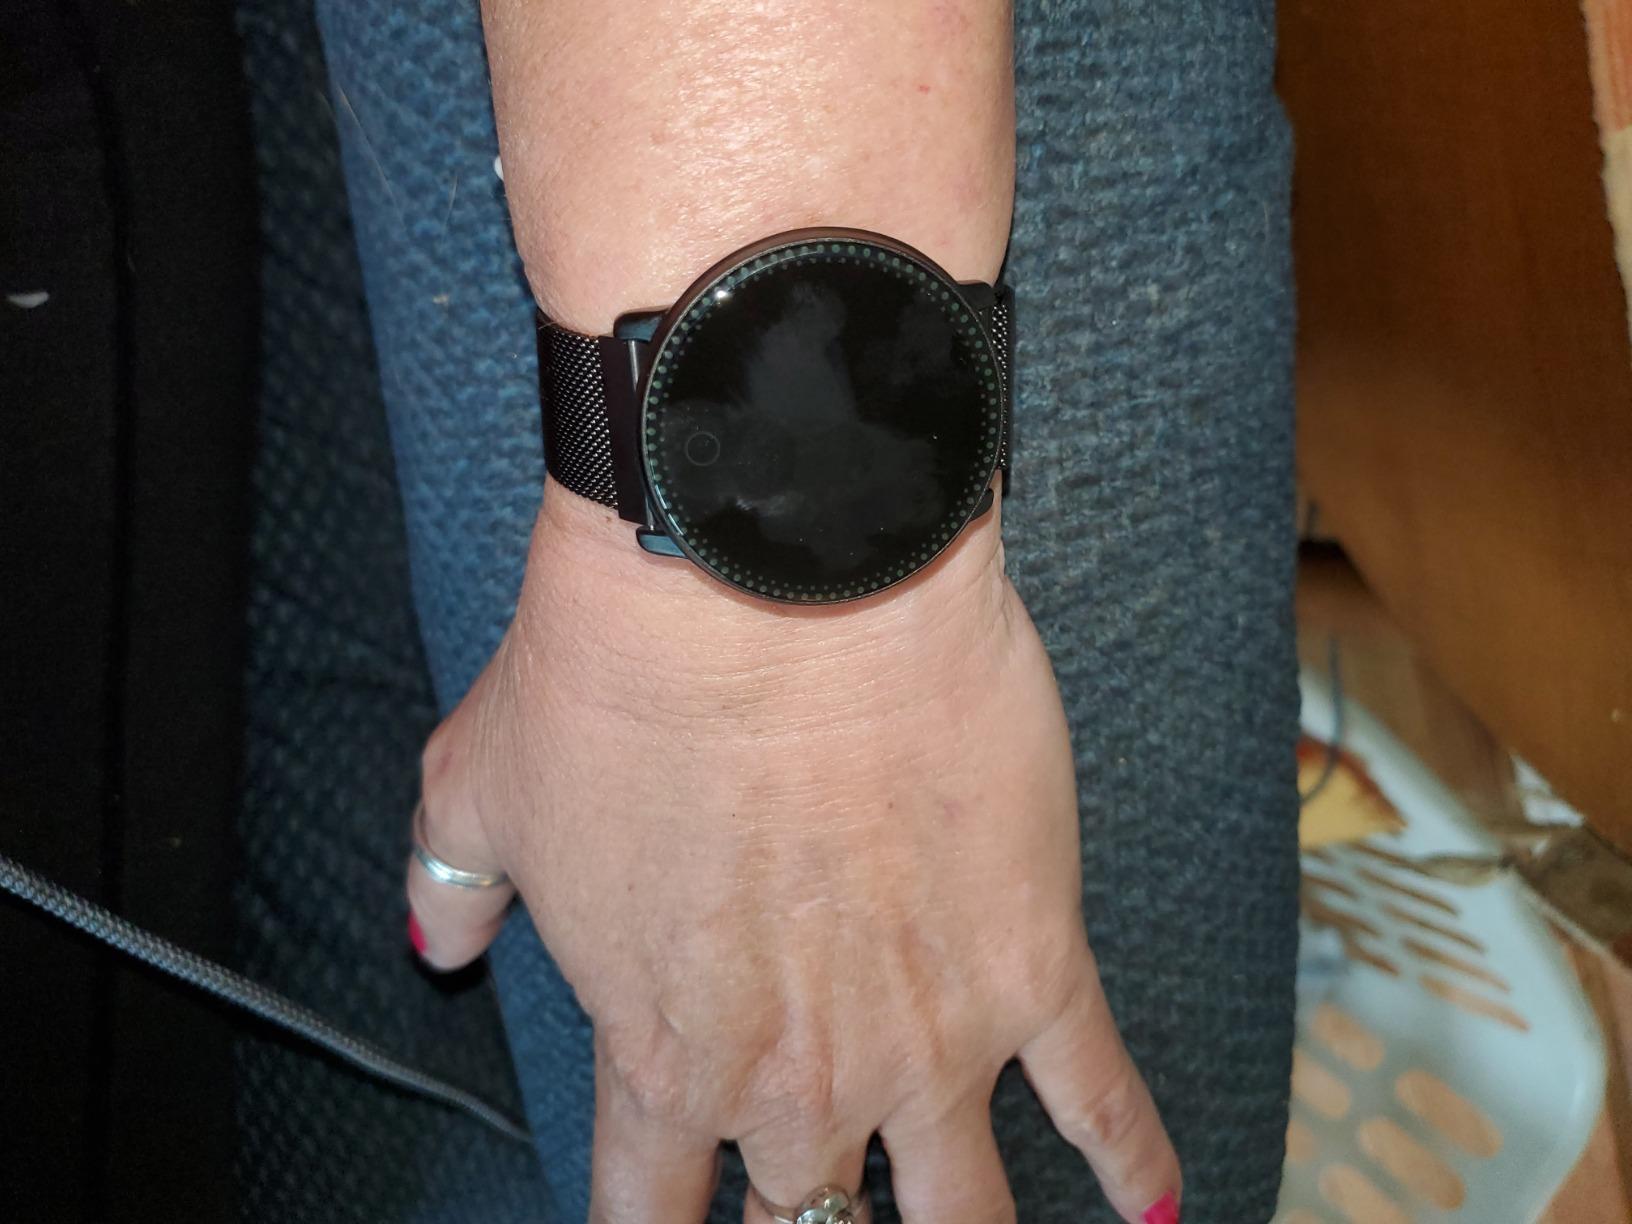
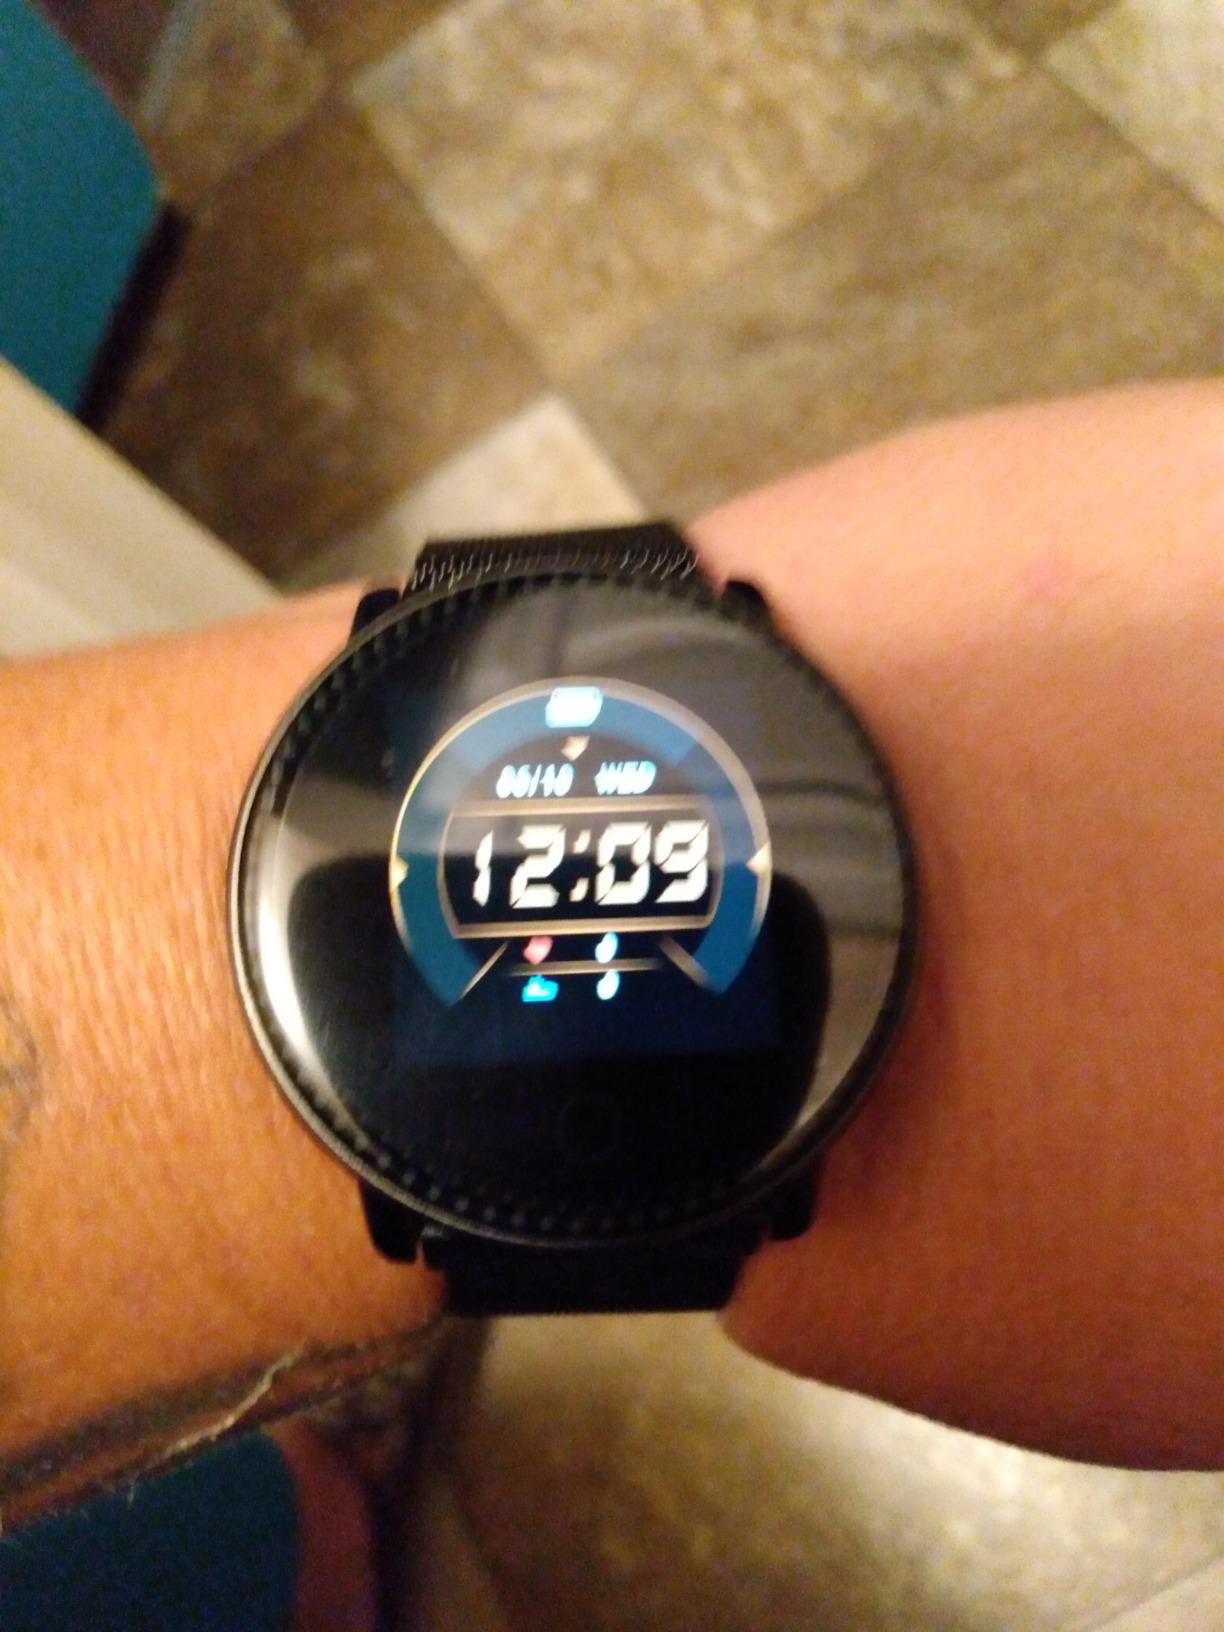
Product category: smartwatch
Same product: yes